The Good News Club (book)

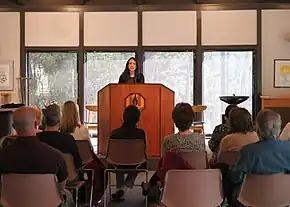
Stewart giving a lecture on "The Good News Club" in Monterey, California, in 2013

Reviewers of the book praised its research, while calling its language occasionally hyperbolic and more of a "call to action than to contemplation". Reviewing the book for the Minneapolis "Star Tribune", freelance writer Alexander Heffner summarized Stewart's work as suggesting fundamentalist Christianity gained an undue influence in education, itself characterized as nonreligious. Heffner called Stewart a gracious narrator respectful of the persons she interviewed for the book, and the book "an important work that reveals a movement little discussed in the mainstream media". "Kirkus Reviews" called it "compelling investigative journalism about an undercovered phenomenon" though it also described the book as the strongest form of advocacy journalism. "Publishers Weekly" called Stewart's research thoughtful but her writing at times hyperbolic.